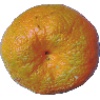
Label: Mandarine 1